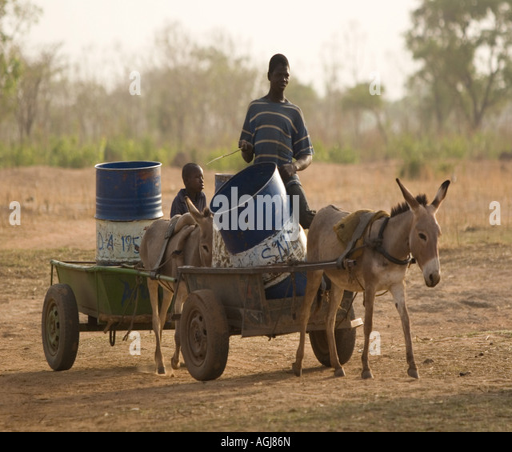
boys use carts pulled by donkeys to carry barrels of water from a pond